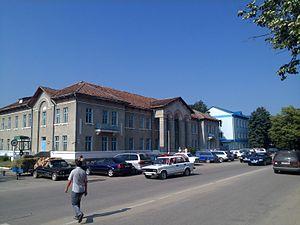
Camenca est une ville de Moldavie ayant en 2014 une population d’environ 9 000 habitants.